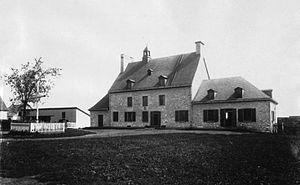
Photographie, Maison de ferme Saint-Gabriel, Pointe-Saint-Charles, Montréal, QC, vers 1895, Wm. Notman &amp